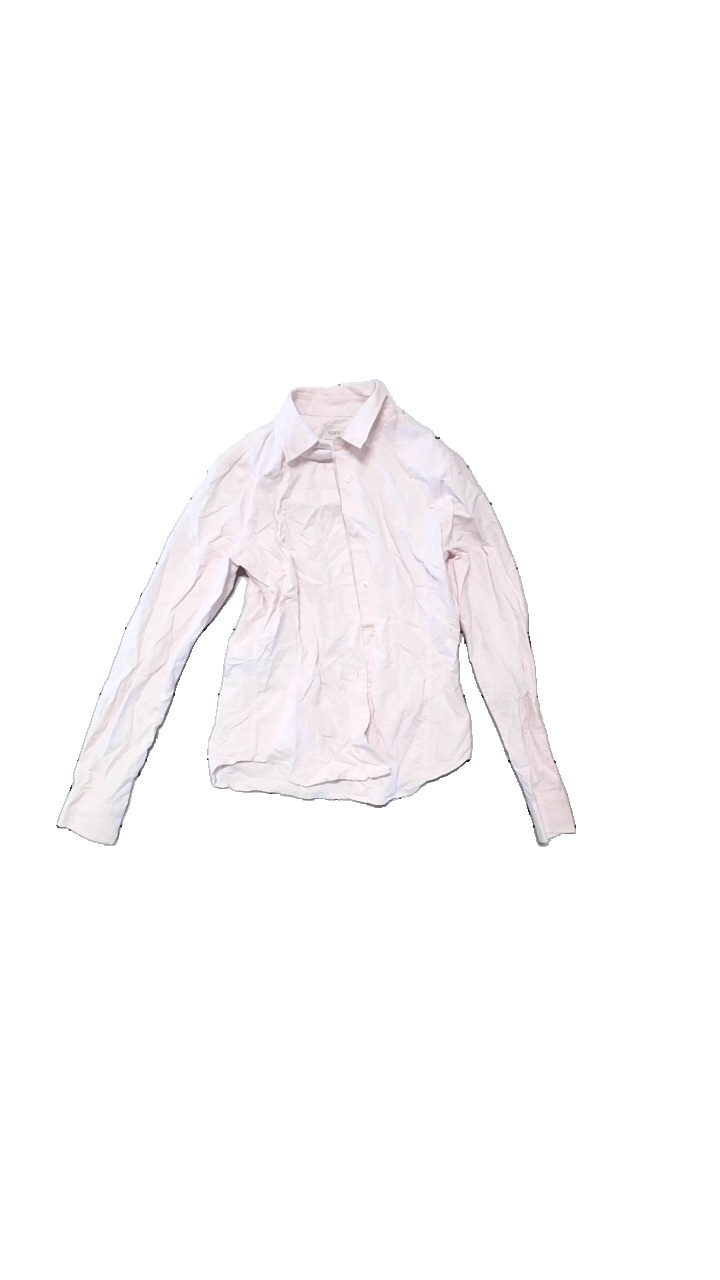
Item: Trousers (Ladies)
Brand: Zara
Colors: Black
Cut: Regular
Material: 100% Polyester
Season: All
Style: Leather
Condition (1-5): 4
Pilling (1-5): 4
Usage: Reuse
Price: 150-250